History of Texas Tech Red Raiders football

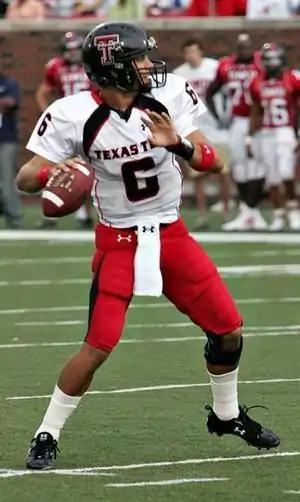
Graham Harrell

Upon Moore's release, the job was given to David McWilliams. In spite of not even staying an entire season, he was able to garner a record of .636 and return the team to postseason play. McWilliams departed to become the head coach at Texas.